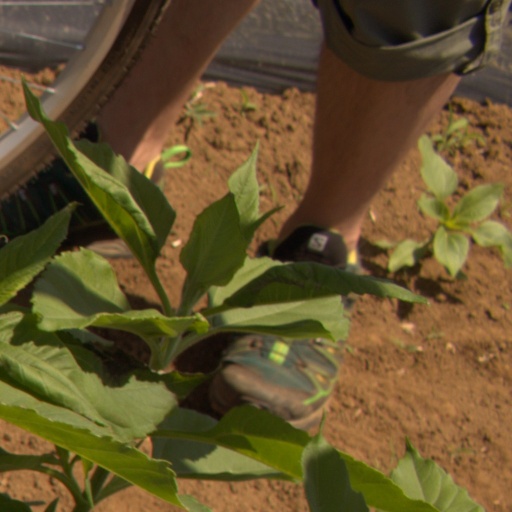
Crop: Jerusalem artichoke